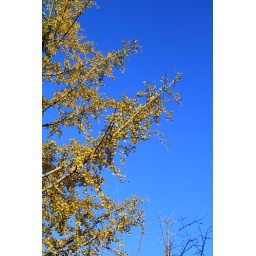
I like the season in Beijing. golden leaves~blue sky